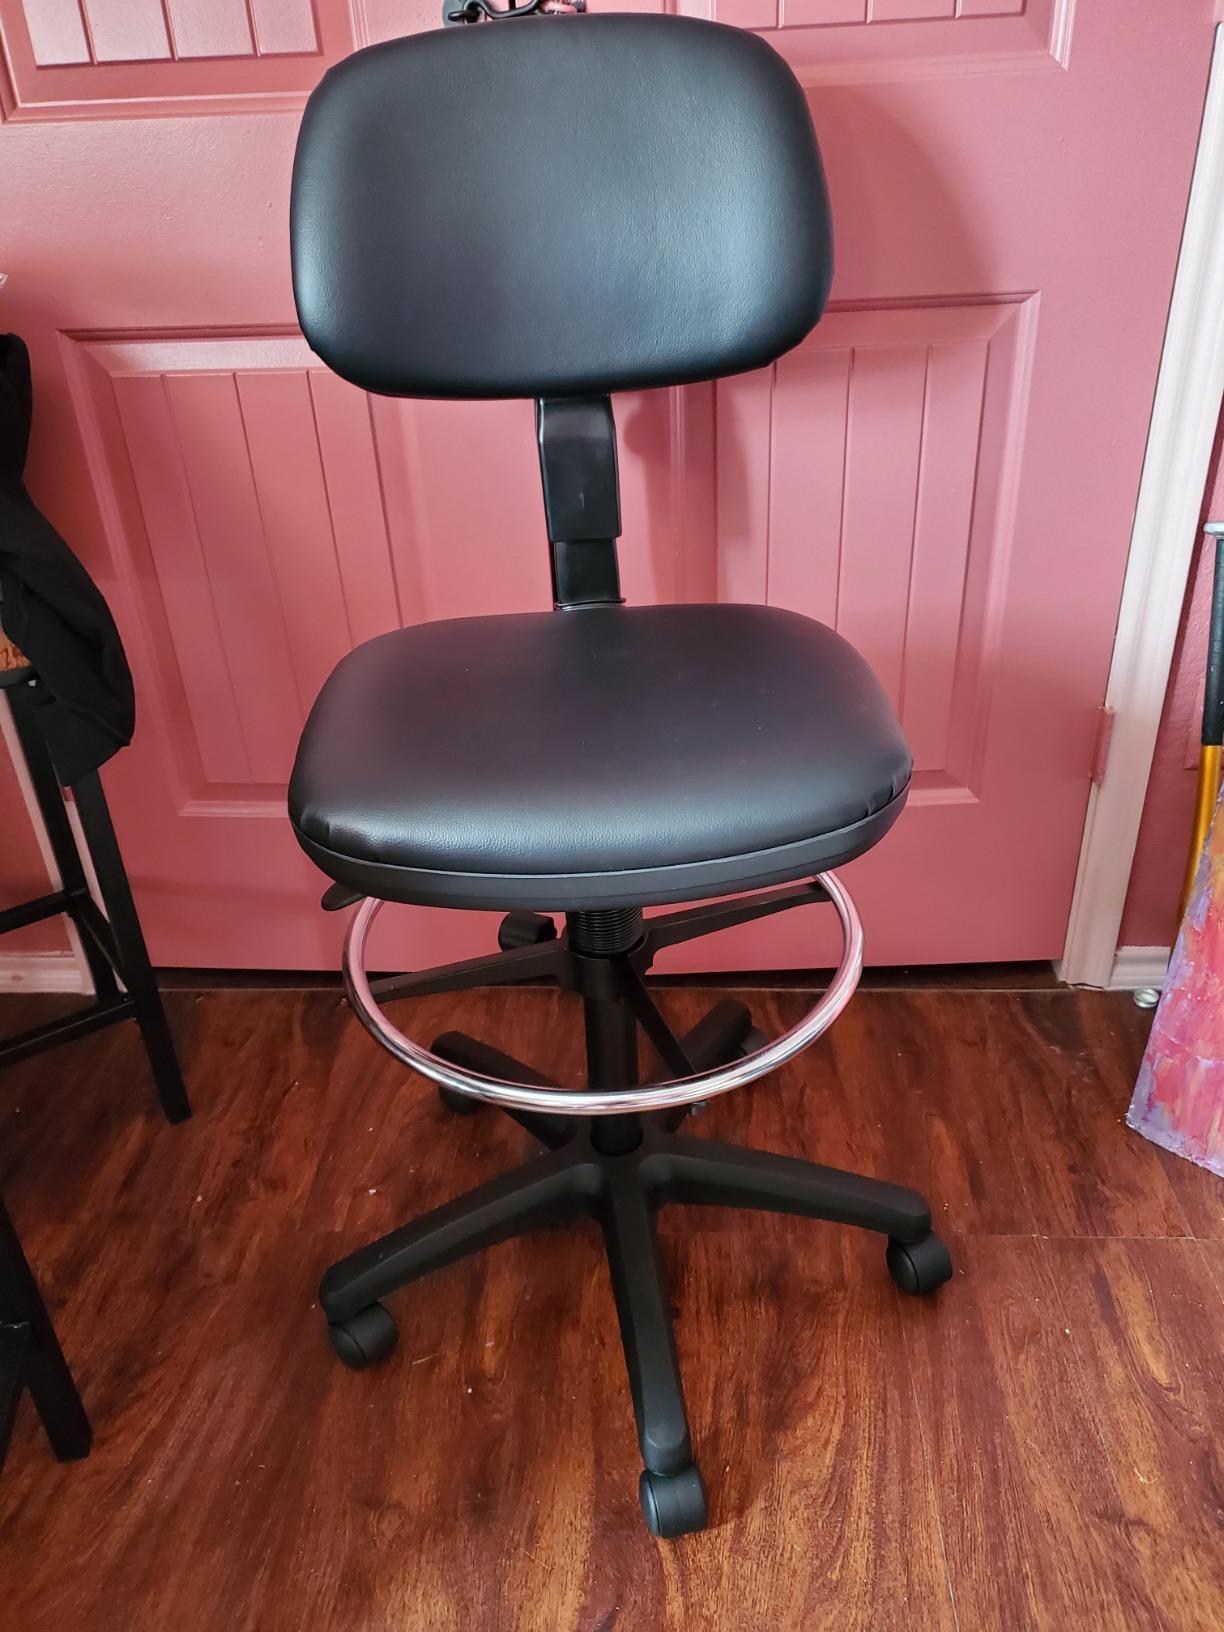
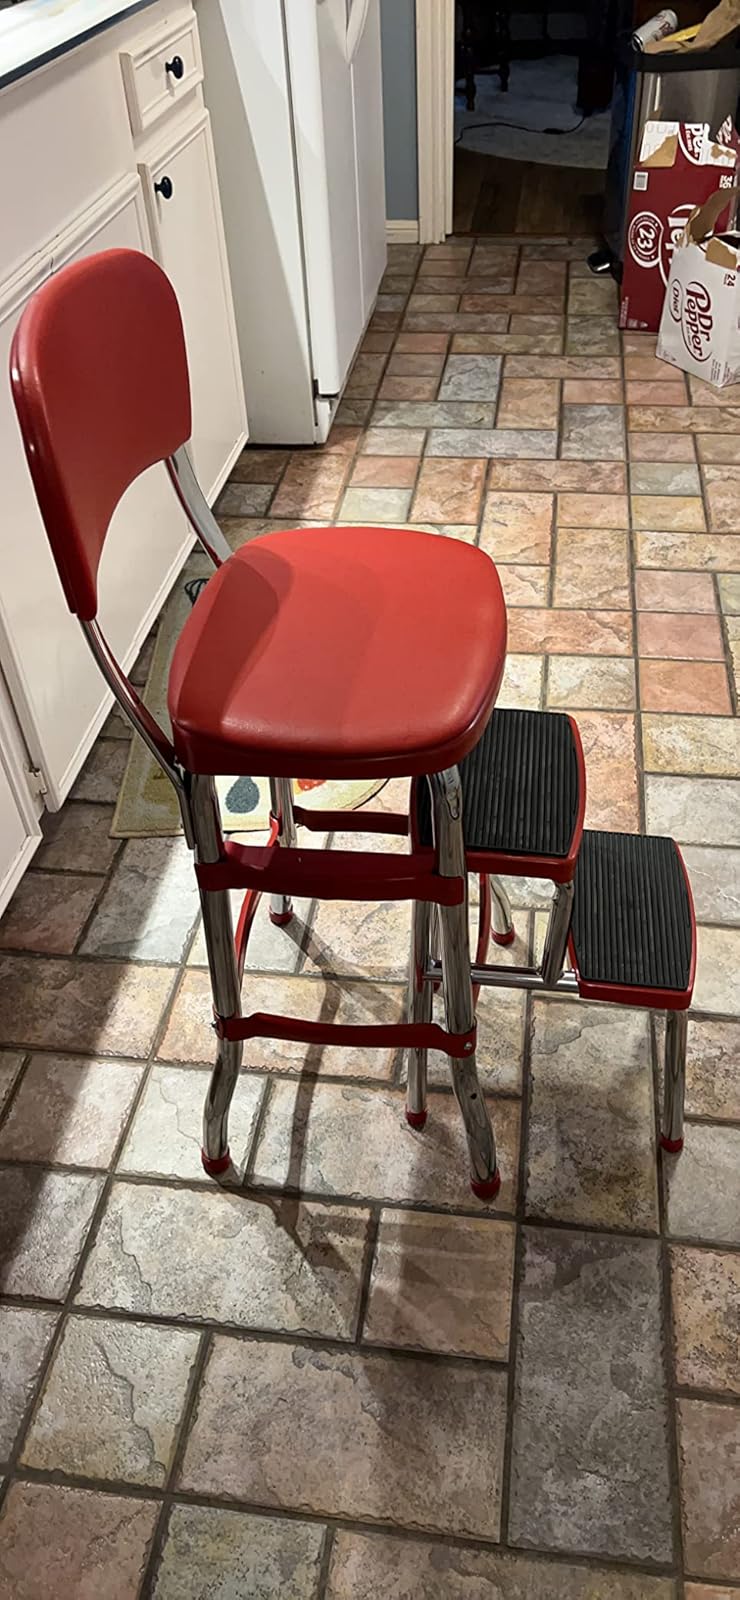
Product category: items_chair
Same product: no